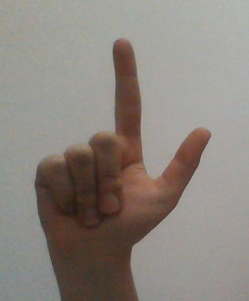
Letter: laam